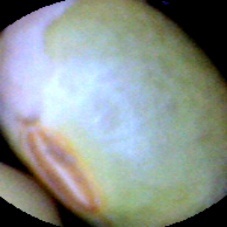
Label: Immature